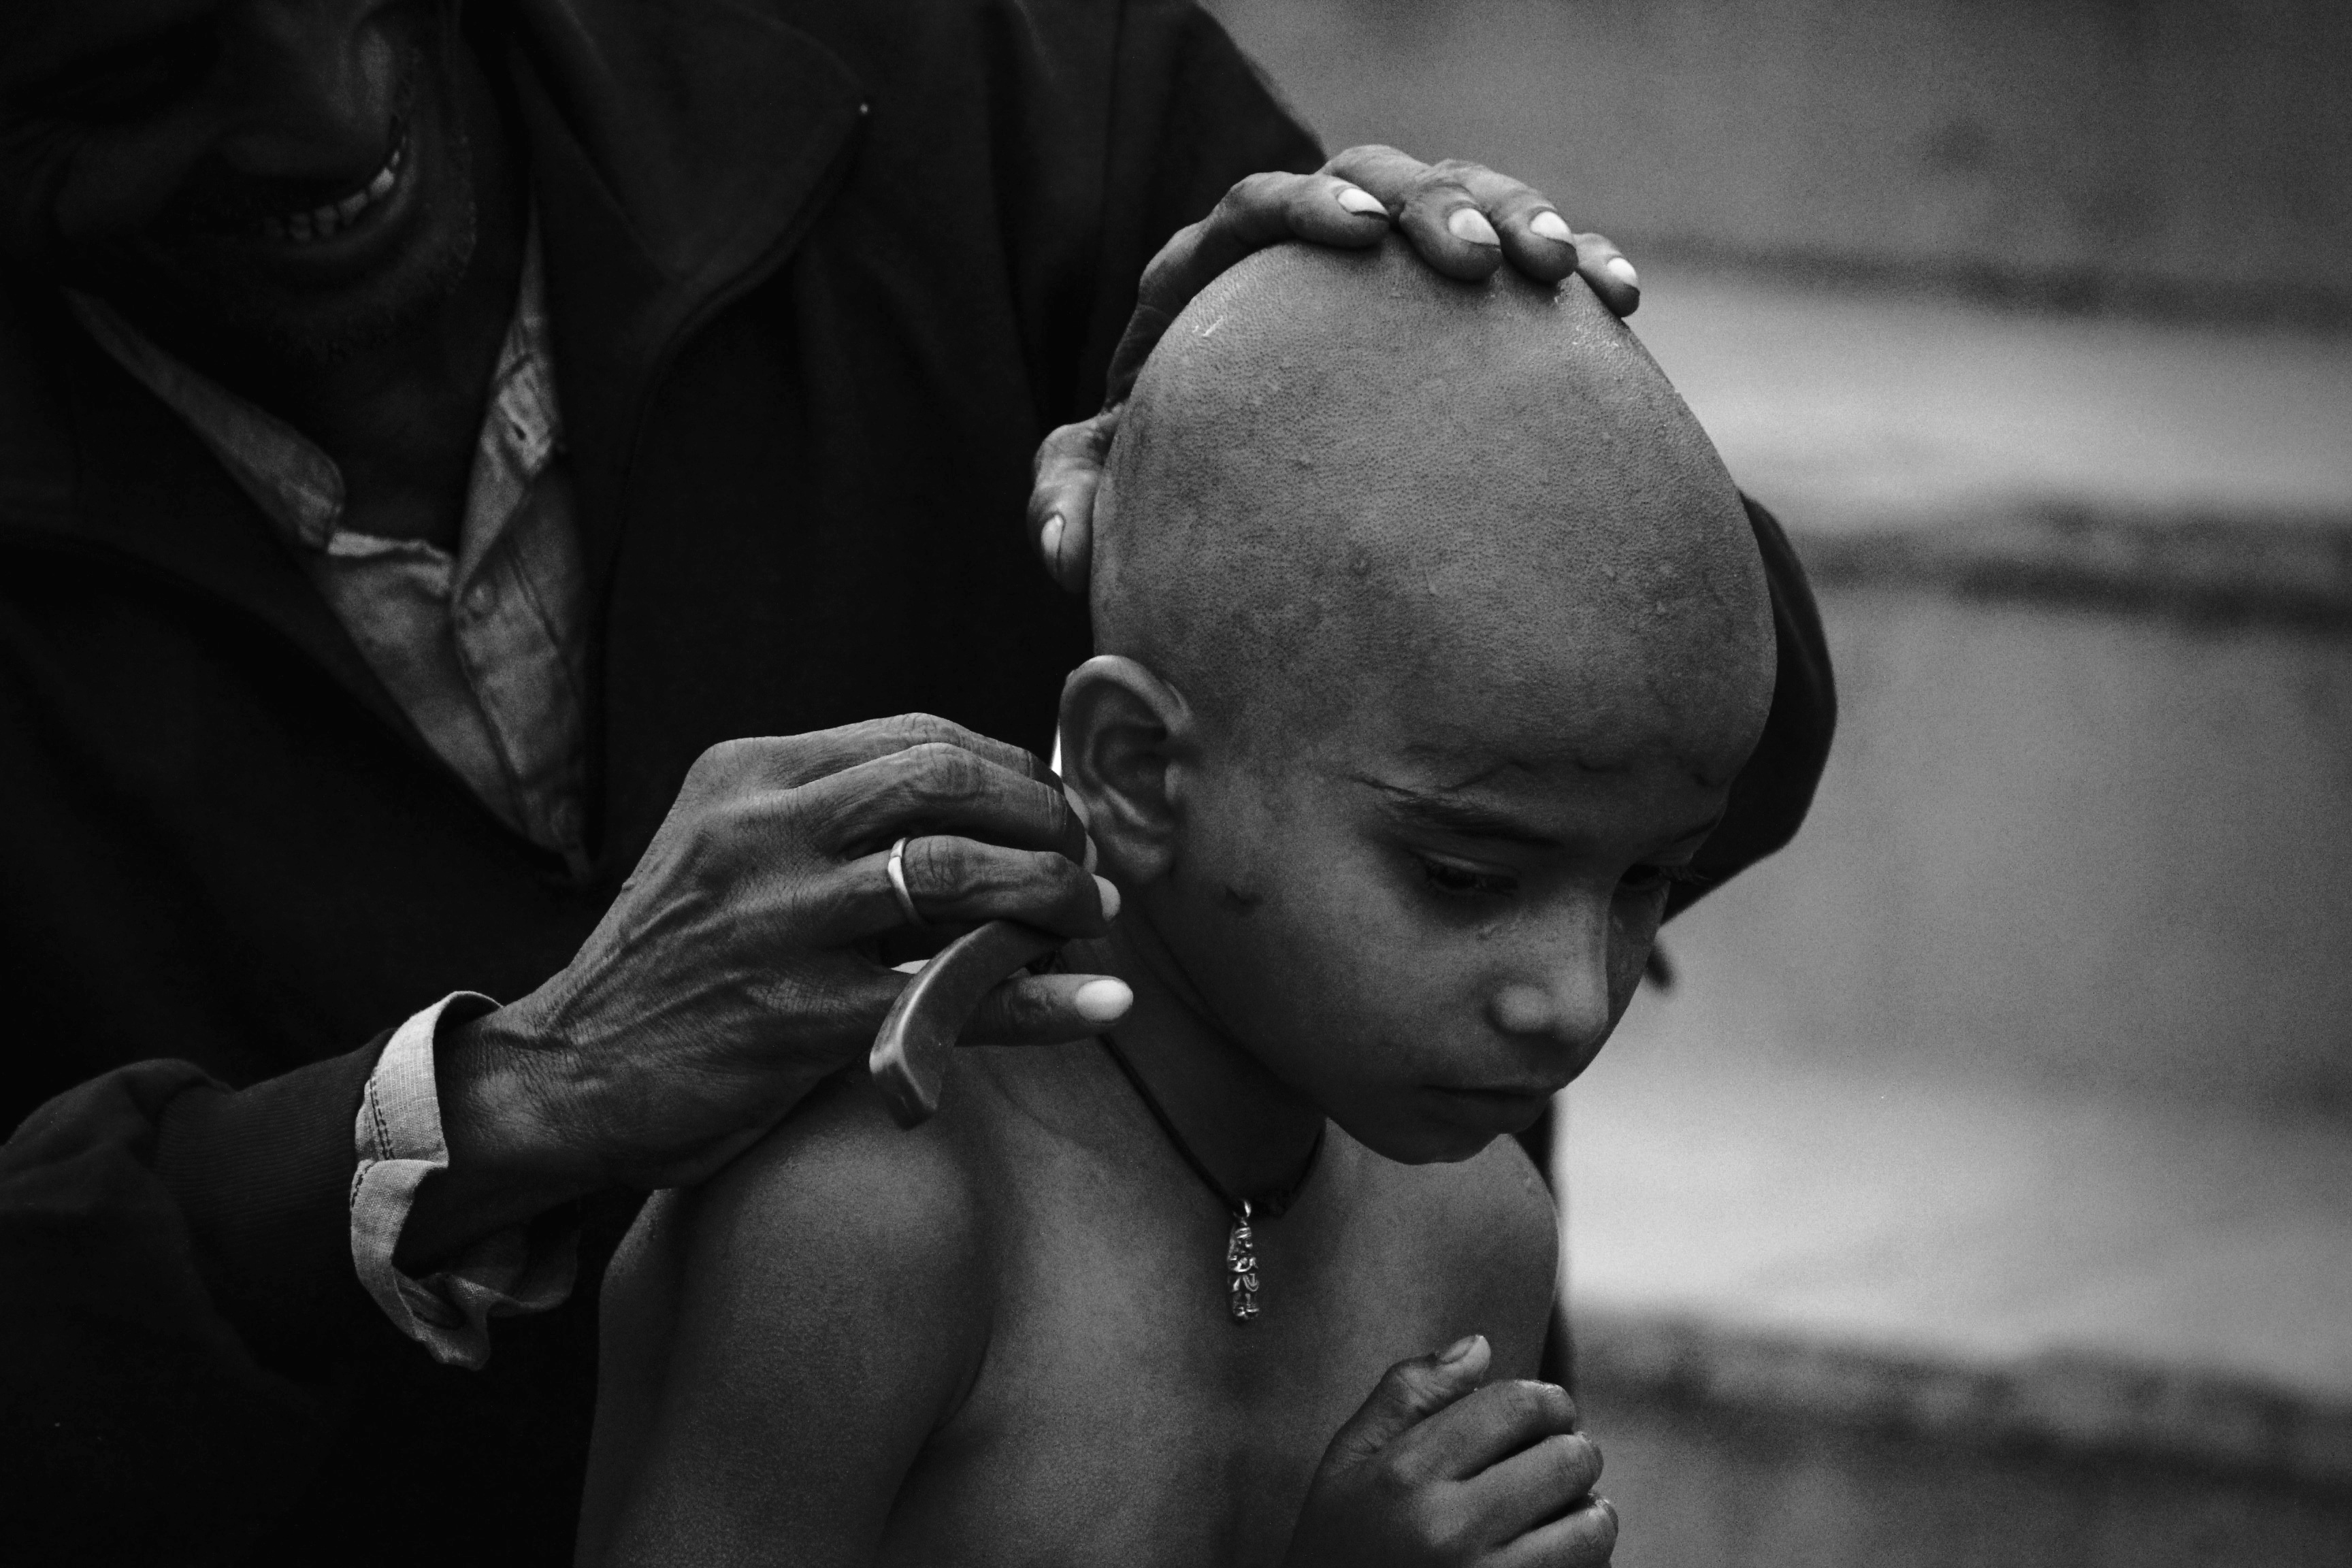
man, person, black and white, photography, male, portrait, buddhism, religion, child, black, monochrome, photograph, beauty, tradition, traditional, emotion, interaction, monochrome photography, shaven, portrait photography, film noir, human positions